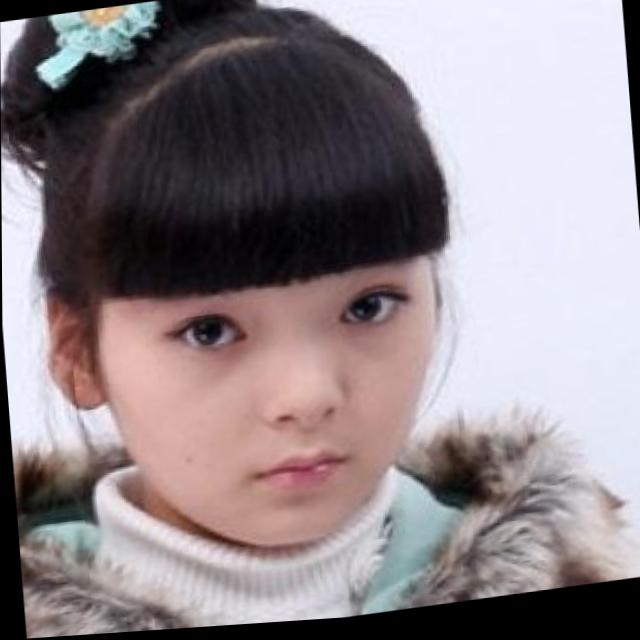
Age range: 13-20